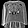
Label: Pullover